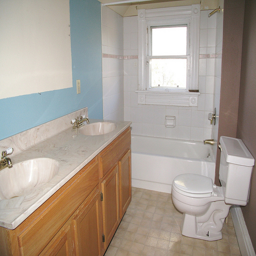
A full view of a bathroom with toilet and sinks on the counter.
A bathroom has no mirror or shower curtain, blue and brown walls, and tan tile.
There is a bathroom with a double sink, a toilet, and a bathtub.
A bathroom with a double basin and a window in the bathtub area.
This outdated bathroom really could use some updating.